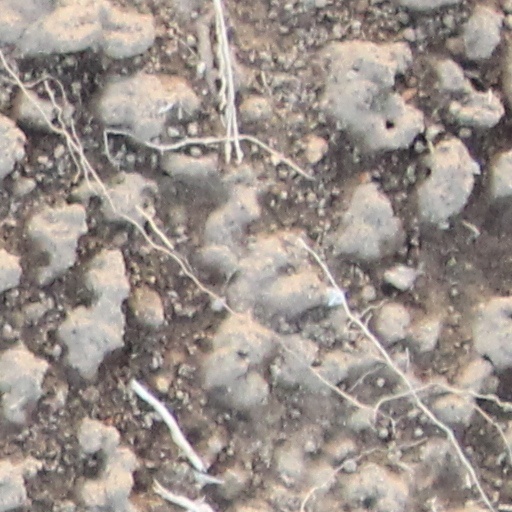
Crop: wheat